Stand Up and Be Counted

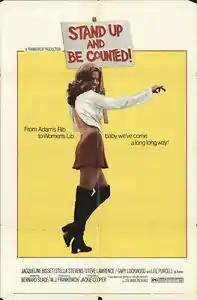
Film poster

Stand Up and Be Counted is a 1972 American comedy film directed by Jackie Cooper and starring Jacqueline Bisset and Stella Stevens. It features the recording of "I Am Woman" (1971) by Helen Reddy.